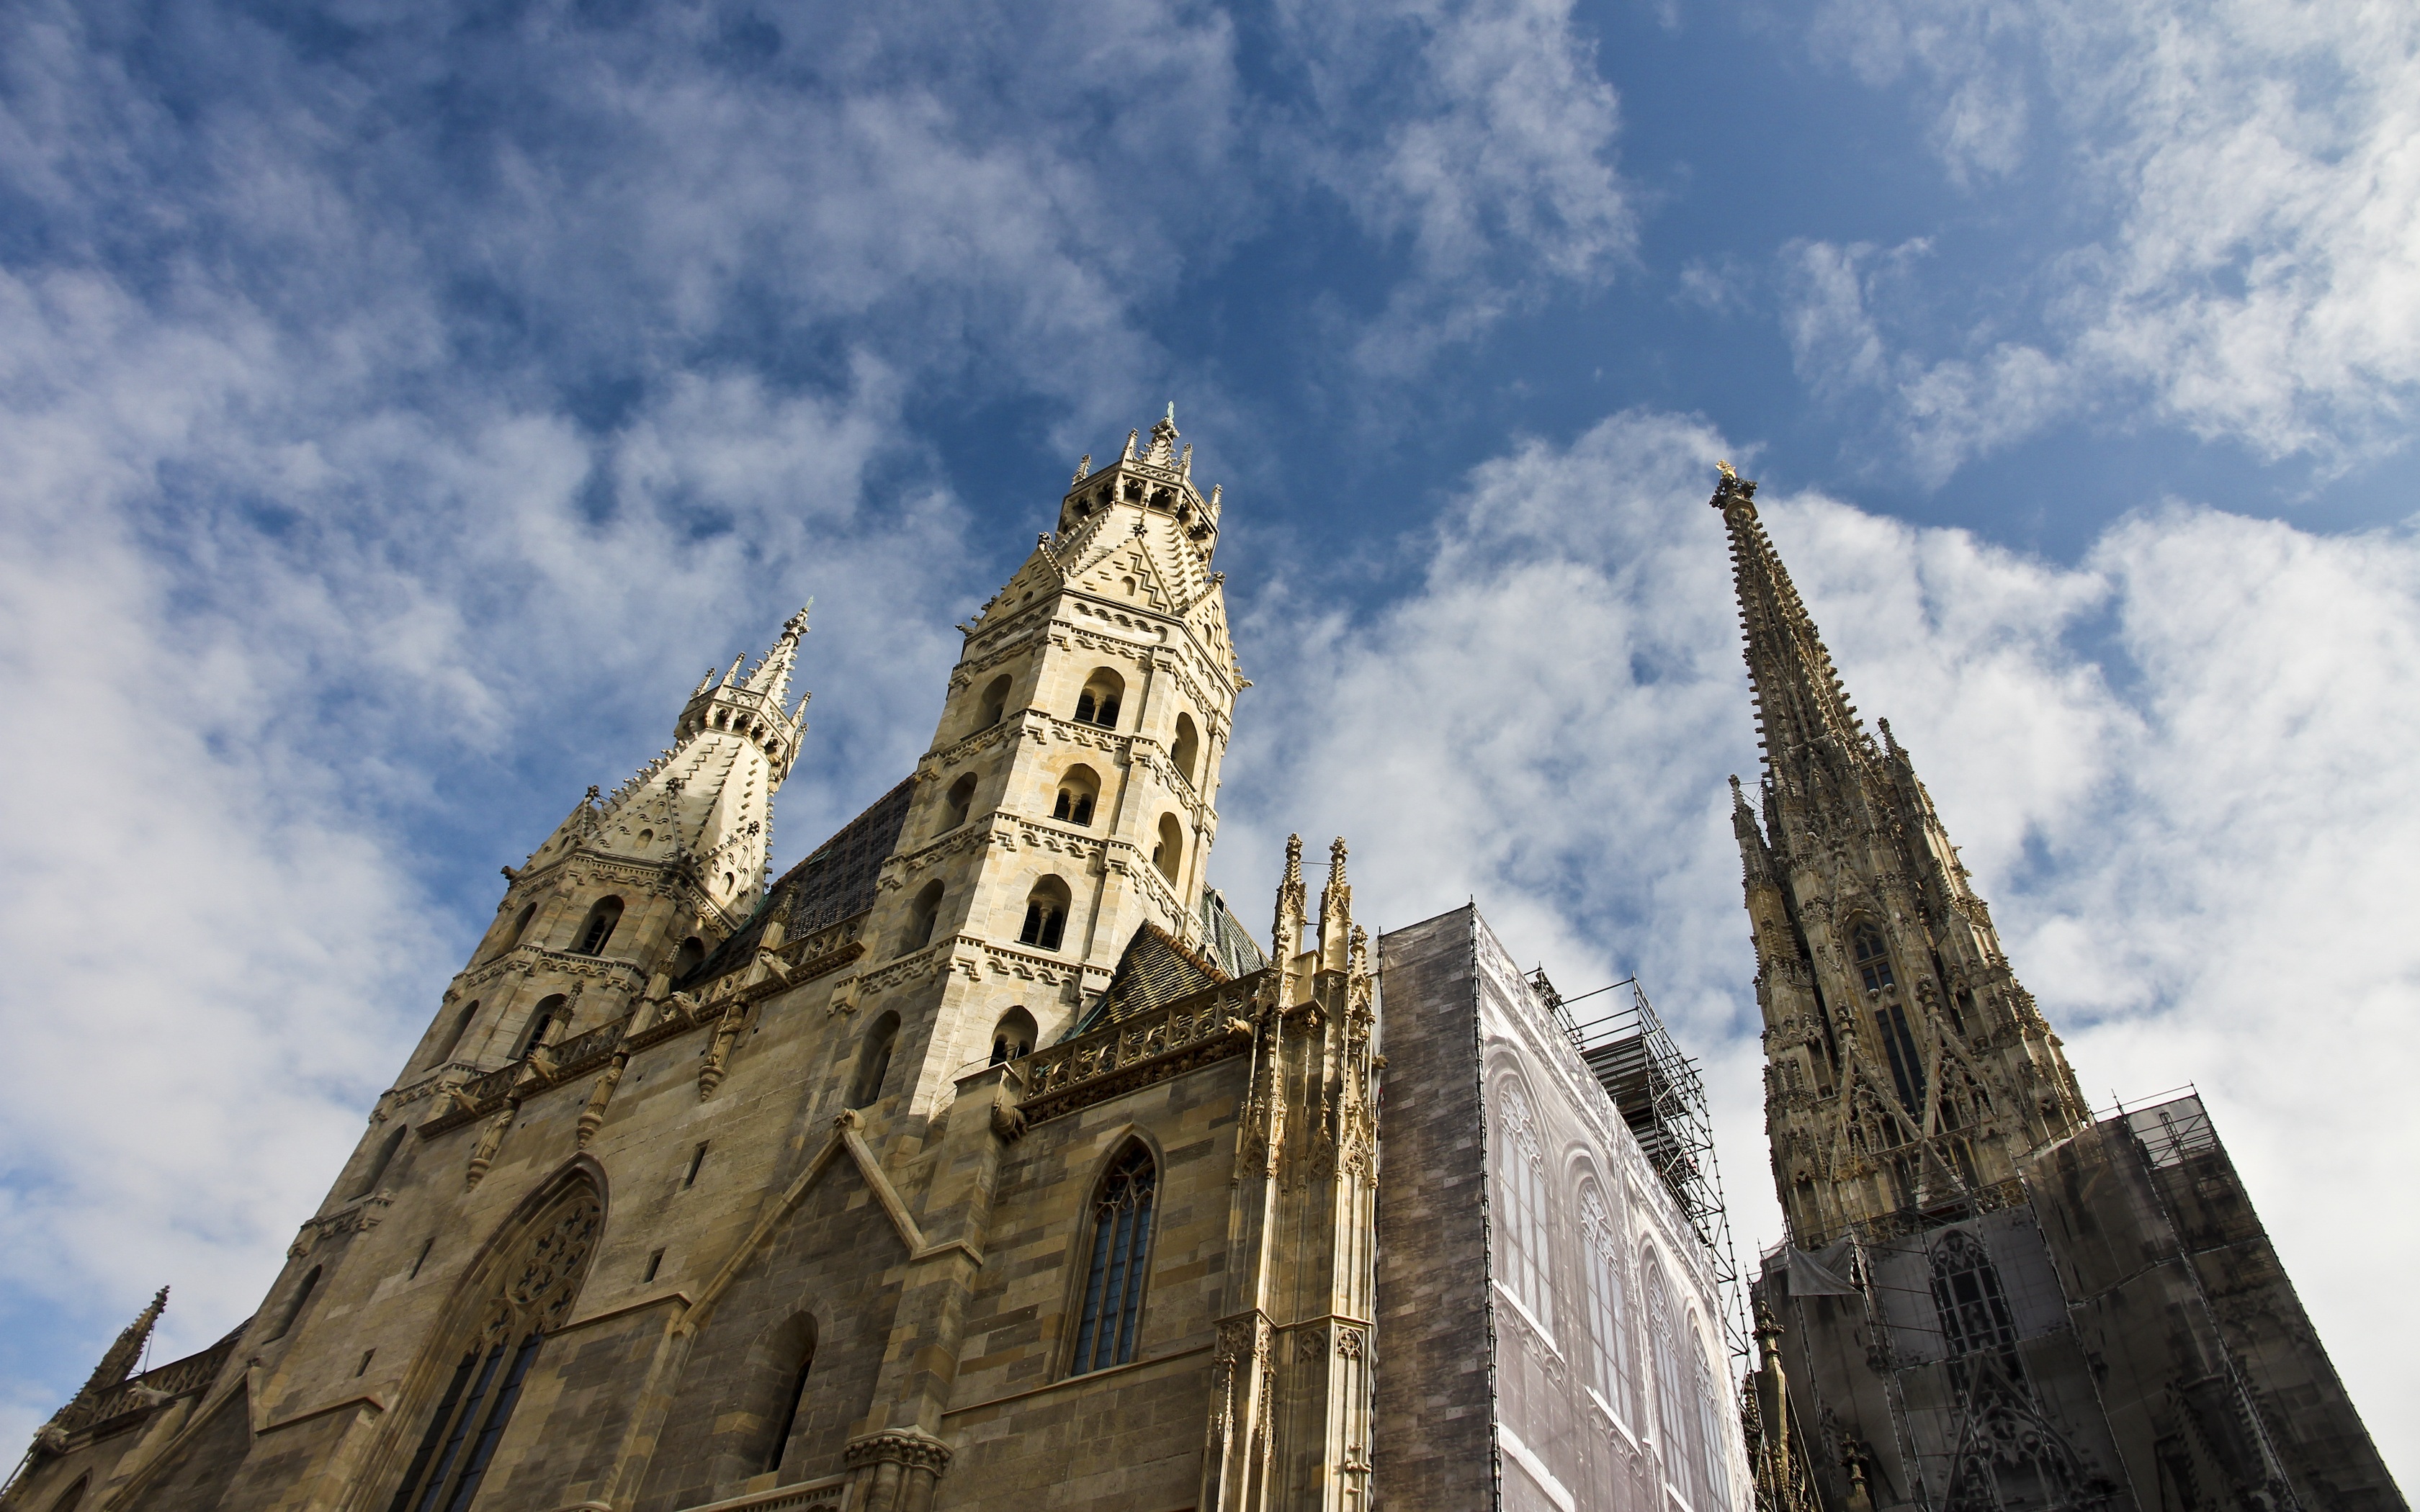
sky, building, tower, religion, landmark, church, cathedral, place of worship, spire, steeple, vienna, cathedral of st, stephen, gothic architecture